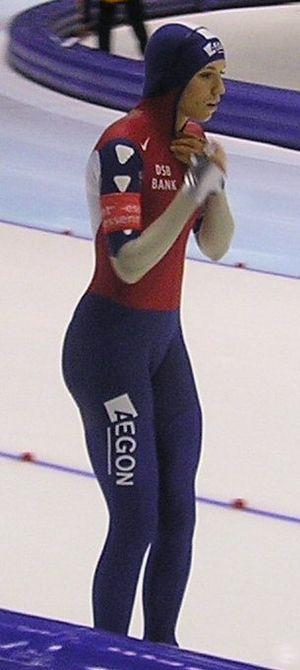
Annette Gerritsen, née le 11 octobre 1985 à Ilpendam, est une patineuse de vitesse néerlandaise.